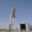
Label: rocket